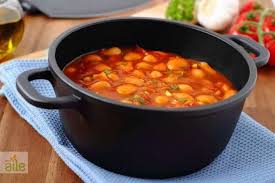
Yemek: kuru_fasulye